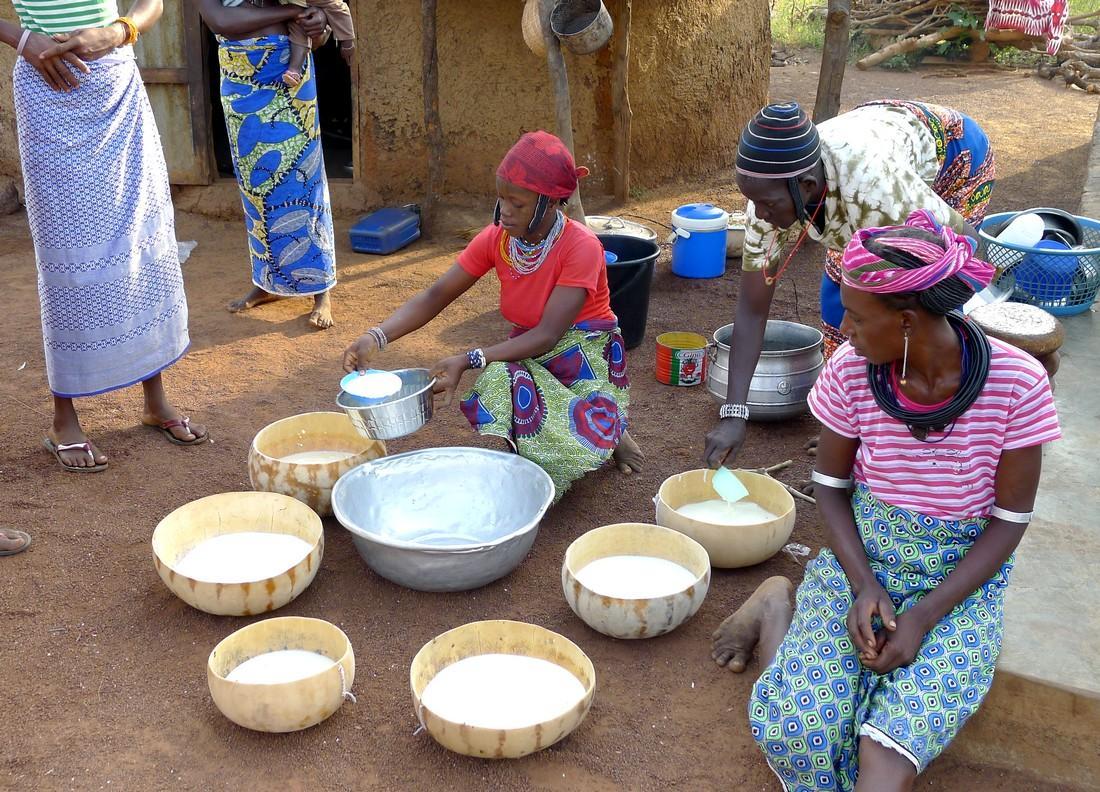
Wanawake wamekaa na kusimama kwenye ardhi ya udongo mwekundu, wakiwa wanashughulika na shughuli ya kugawa chakula kwenye vyombo vya asili vilivyo tengenezwa kwa maganda ya matunda.Mmoja amevaa shati jekundu na anga akimimina maziwa kwenye bakuli kubwa la chuma.